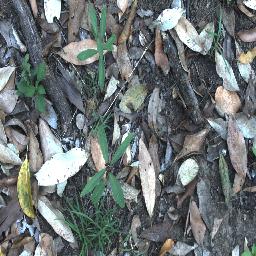
Label: rubber_vine